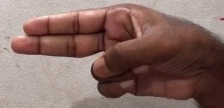
ASL sign: H